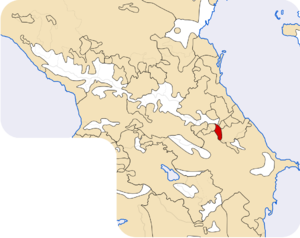
Rutulere / Geografisk fordeling
Rutulerne i Kaukasus
Rutulere er en indfødt etnisk gruppe i Nordkaukasus. Rutulere kalder sig for Myhabyr. Størstedelen af det rutulske folk bor i den russiske delstat Dagestan, men de bor også i andre dele af Rusland, særligt i Stavropol kraj og i Moskva. Deres sprog, rutulsk, tilhører de nordkaukasusiske sprog og de fleste rutuler er sunnimuslimer.